Marysville, Kansas

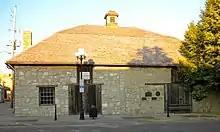
Pony Express Station (2010)

Marysville was laid out in 1855 by Francis J. Marshall, and designated in that same year the county seat. It was incorporated as a city in 1861.